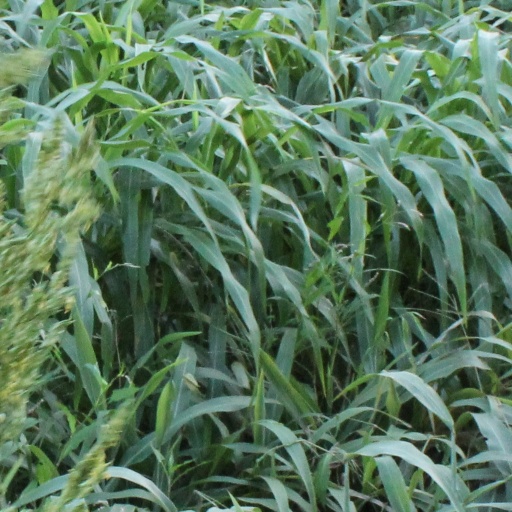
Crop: sorghum